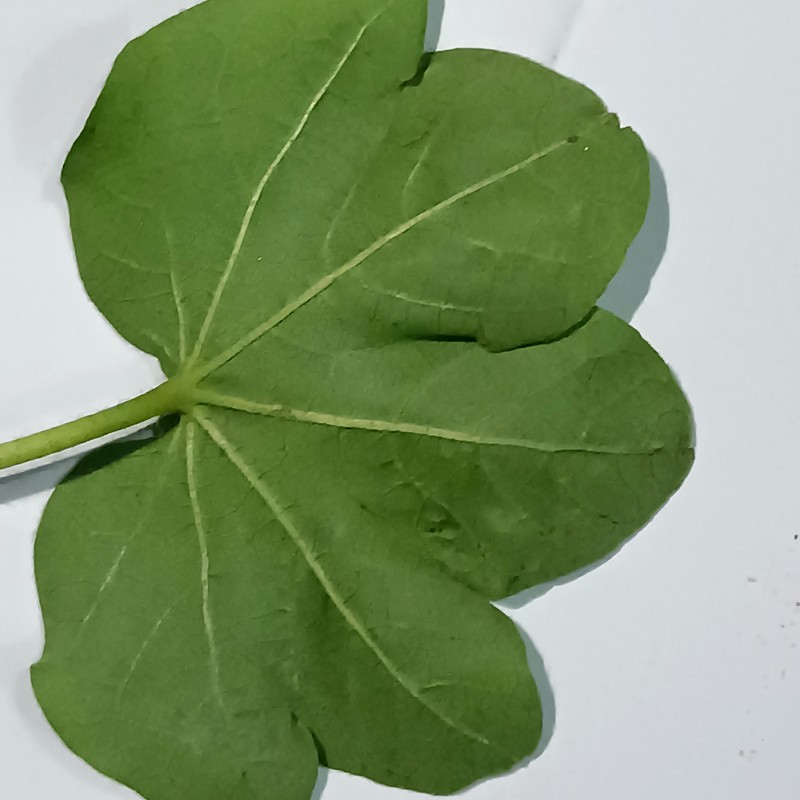
Label: Curl Virus